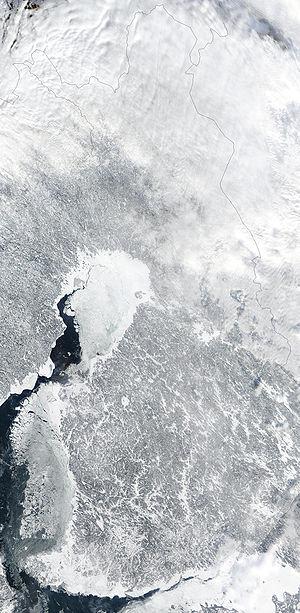
La Finlande est l'un des pays les plus septentrionaux d'Europe : un tiers de sa superficie se situe au-delà du cercle polaire arctique. Elle partage des frontières terrestres avec la Suède à l'ouest, la Norvège au nord et la Russie à l'est. Ses façades maritimes ouvrent sur la mer Baltique, avec à l'ouest le golfe de Botnie et au sud le golfe de Finlande.